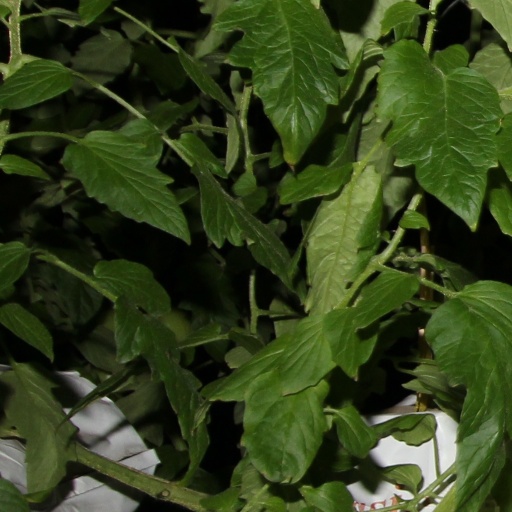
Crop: tomato